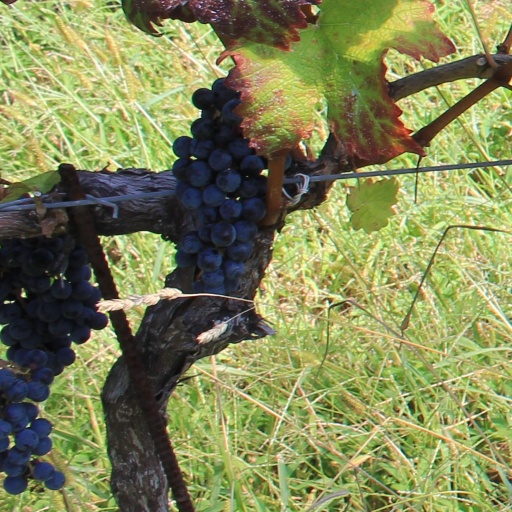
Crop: grape